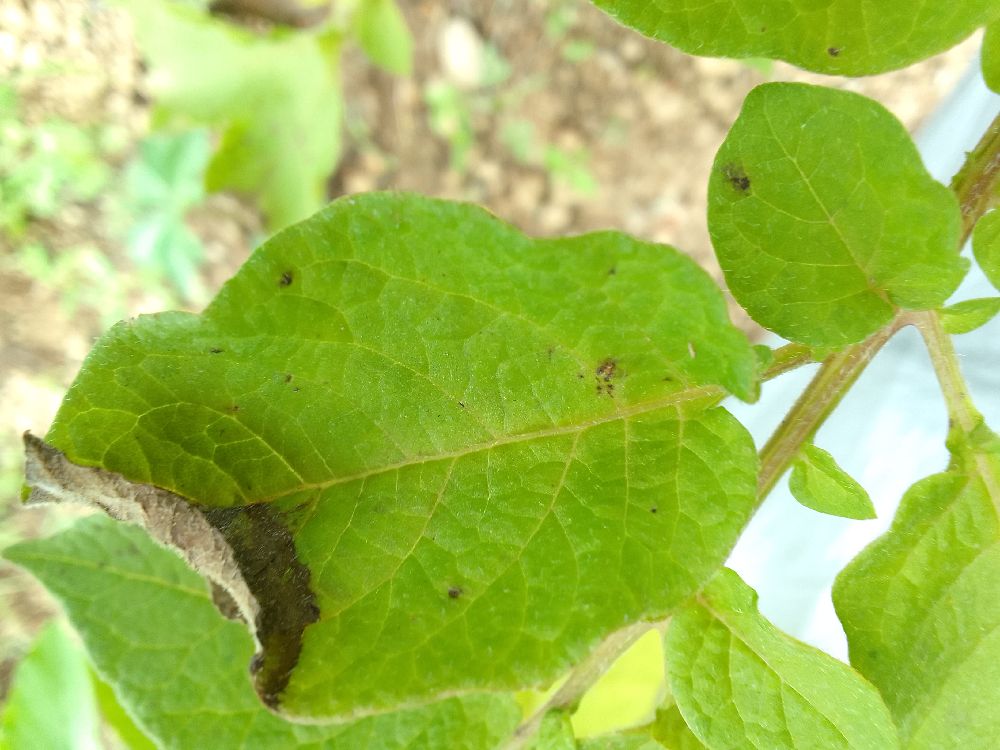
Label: Late blight